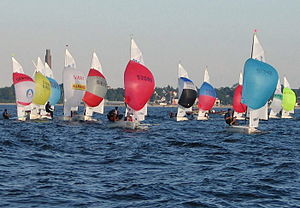
Kapsejlads
"""420"" joller i kapsejlads"
Kapsejlads er en sejlsports-konkurrence, som går ud på at sejle en given bane eller distance hurtigere end sine konkurrenter.